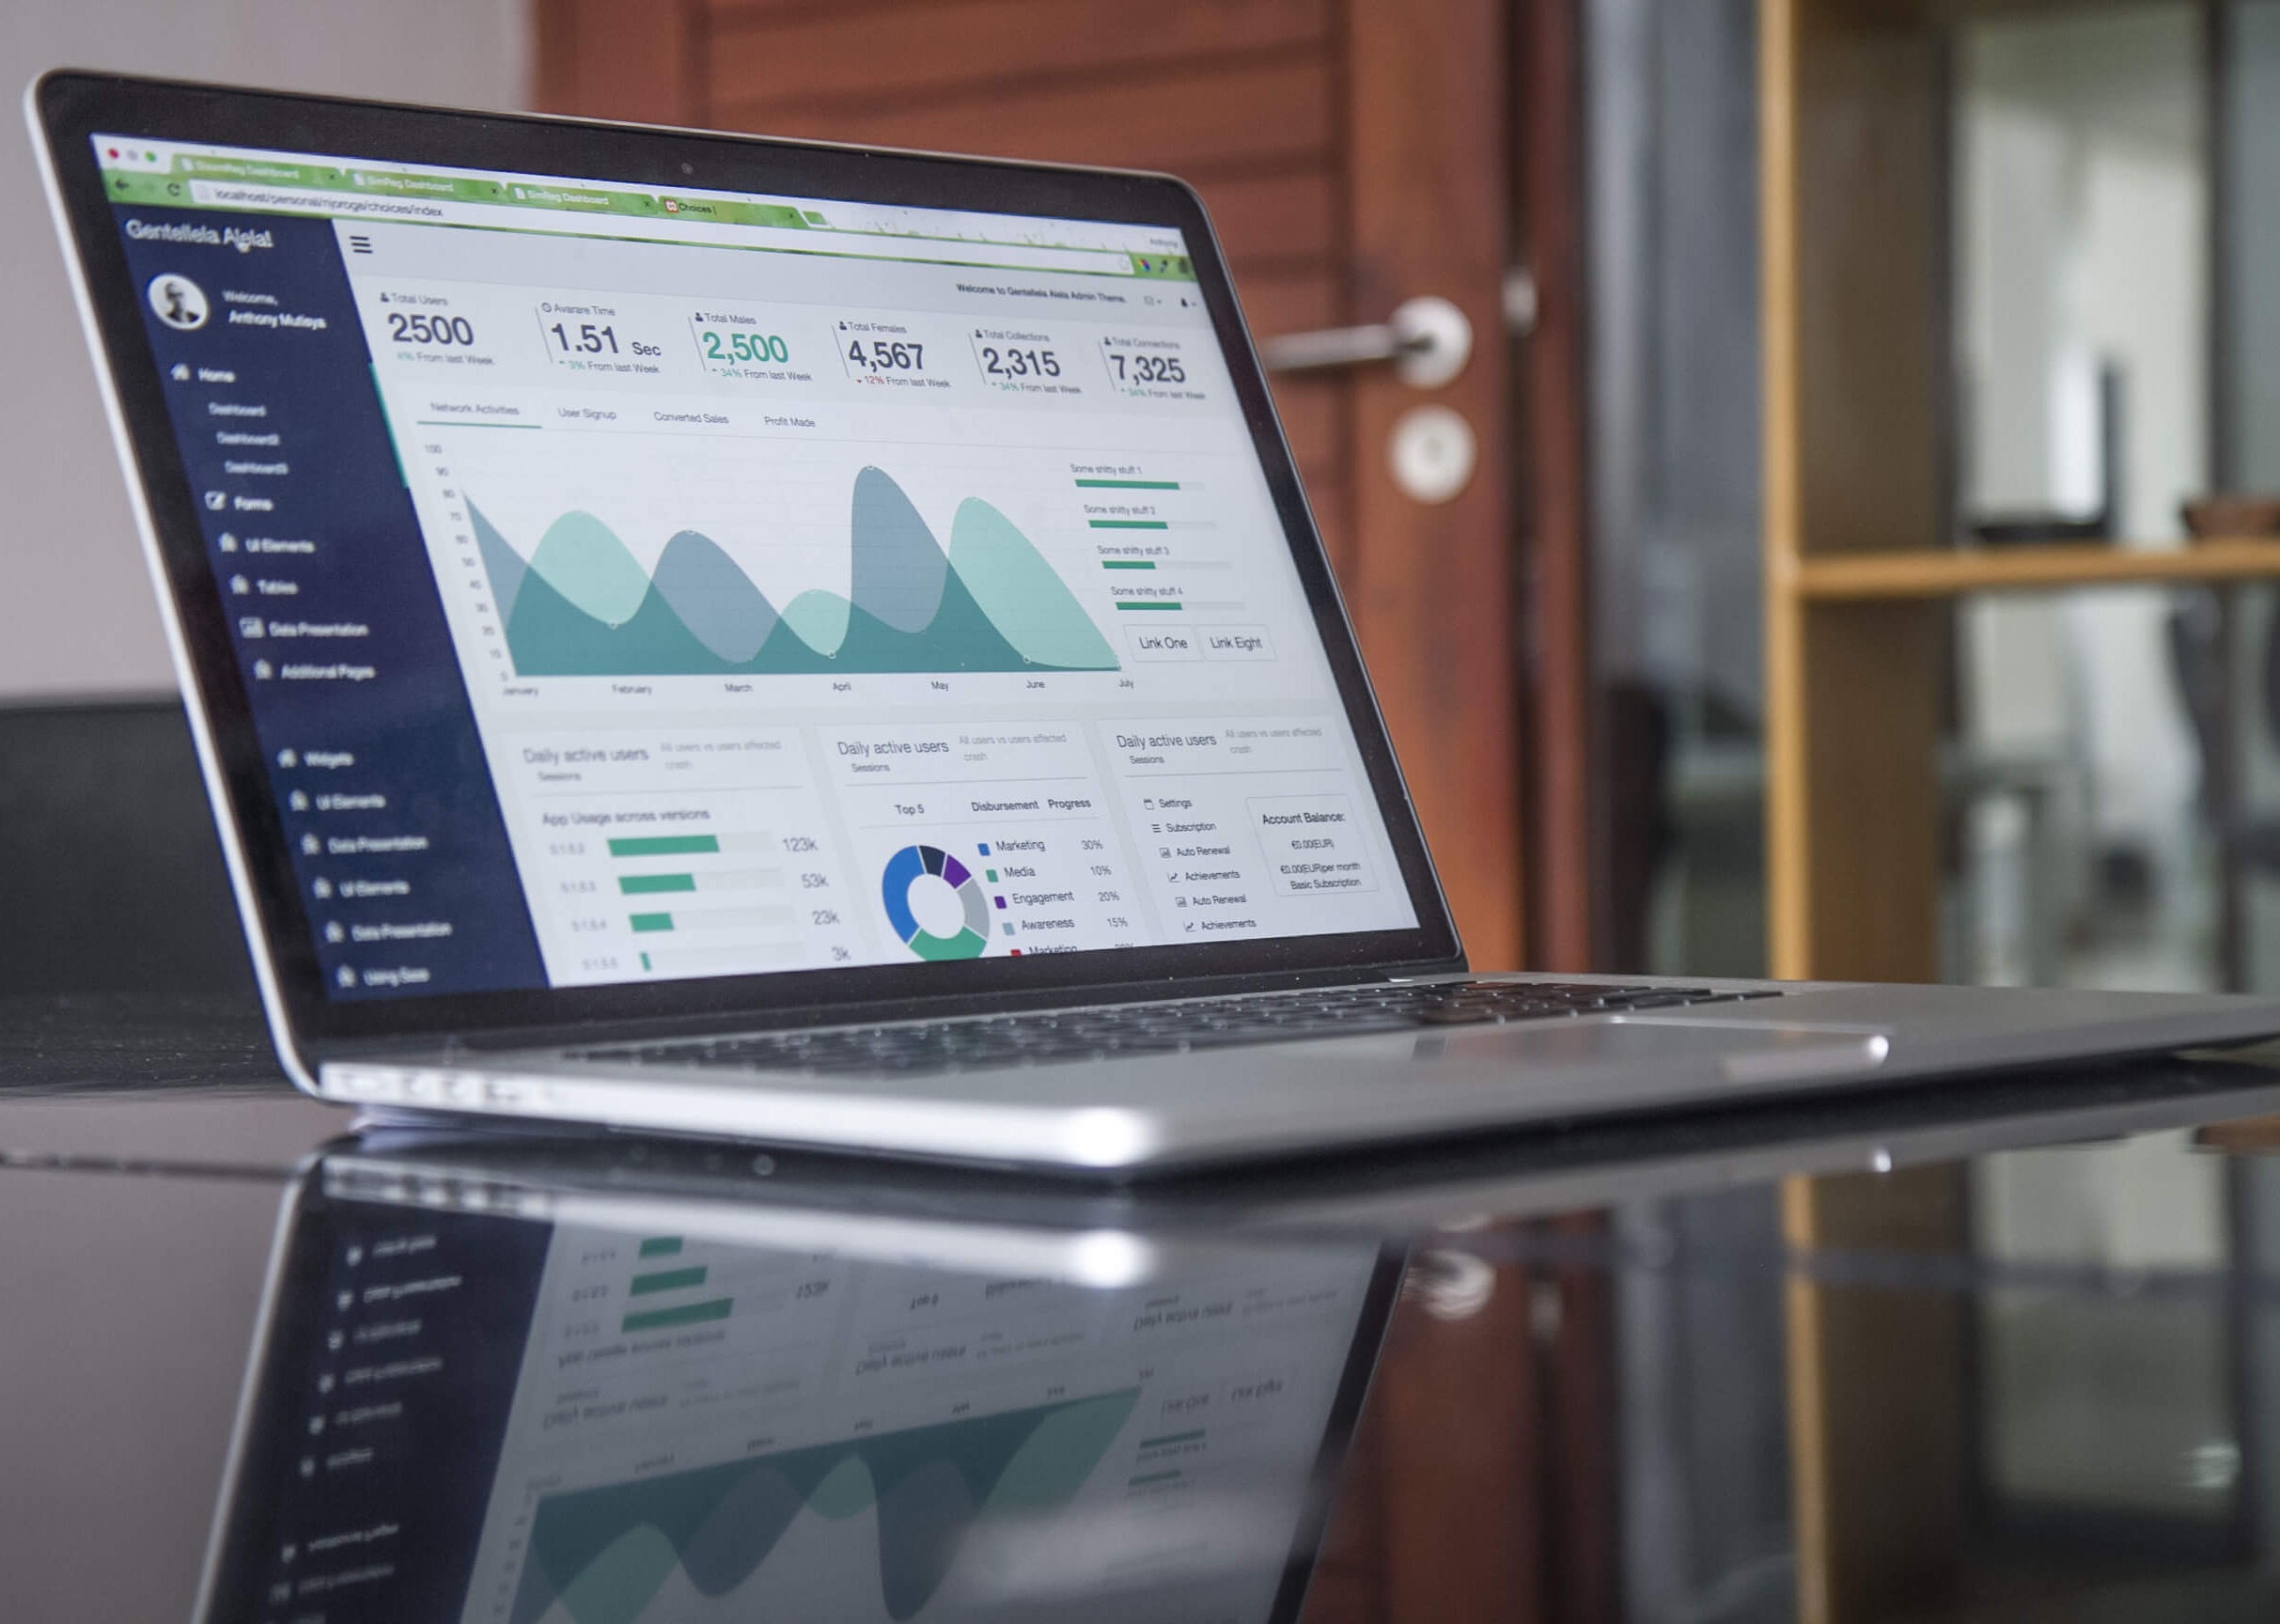
laptop, macbook, reflection, table, technology